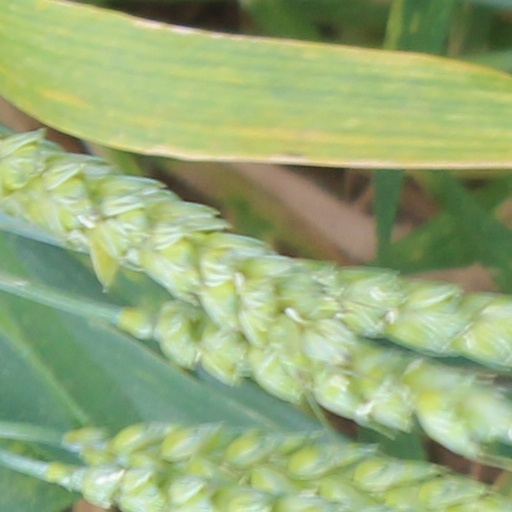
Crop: wheat